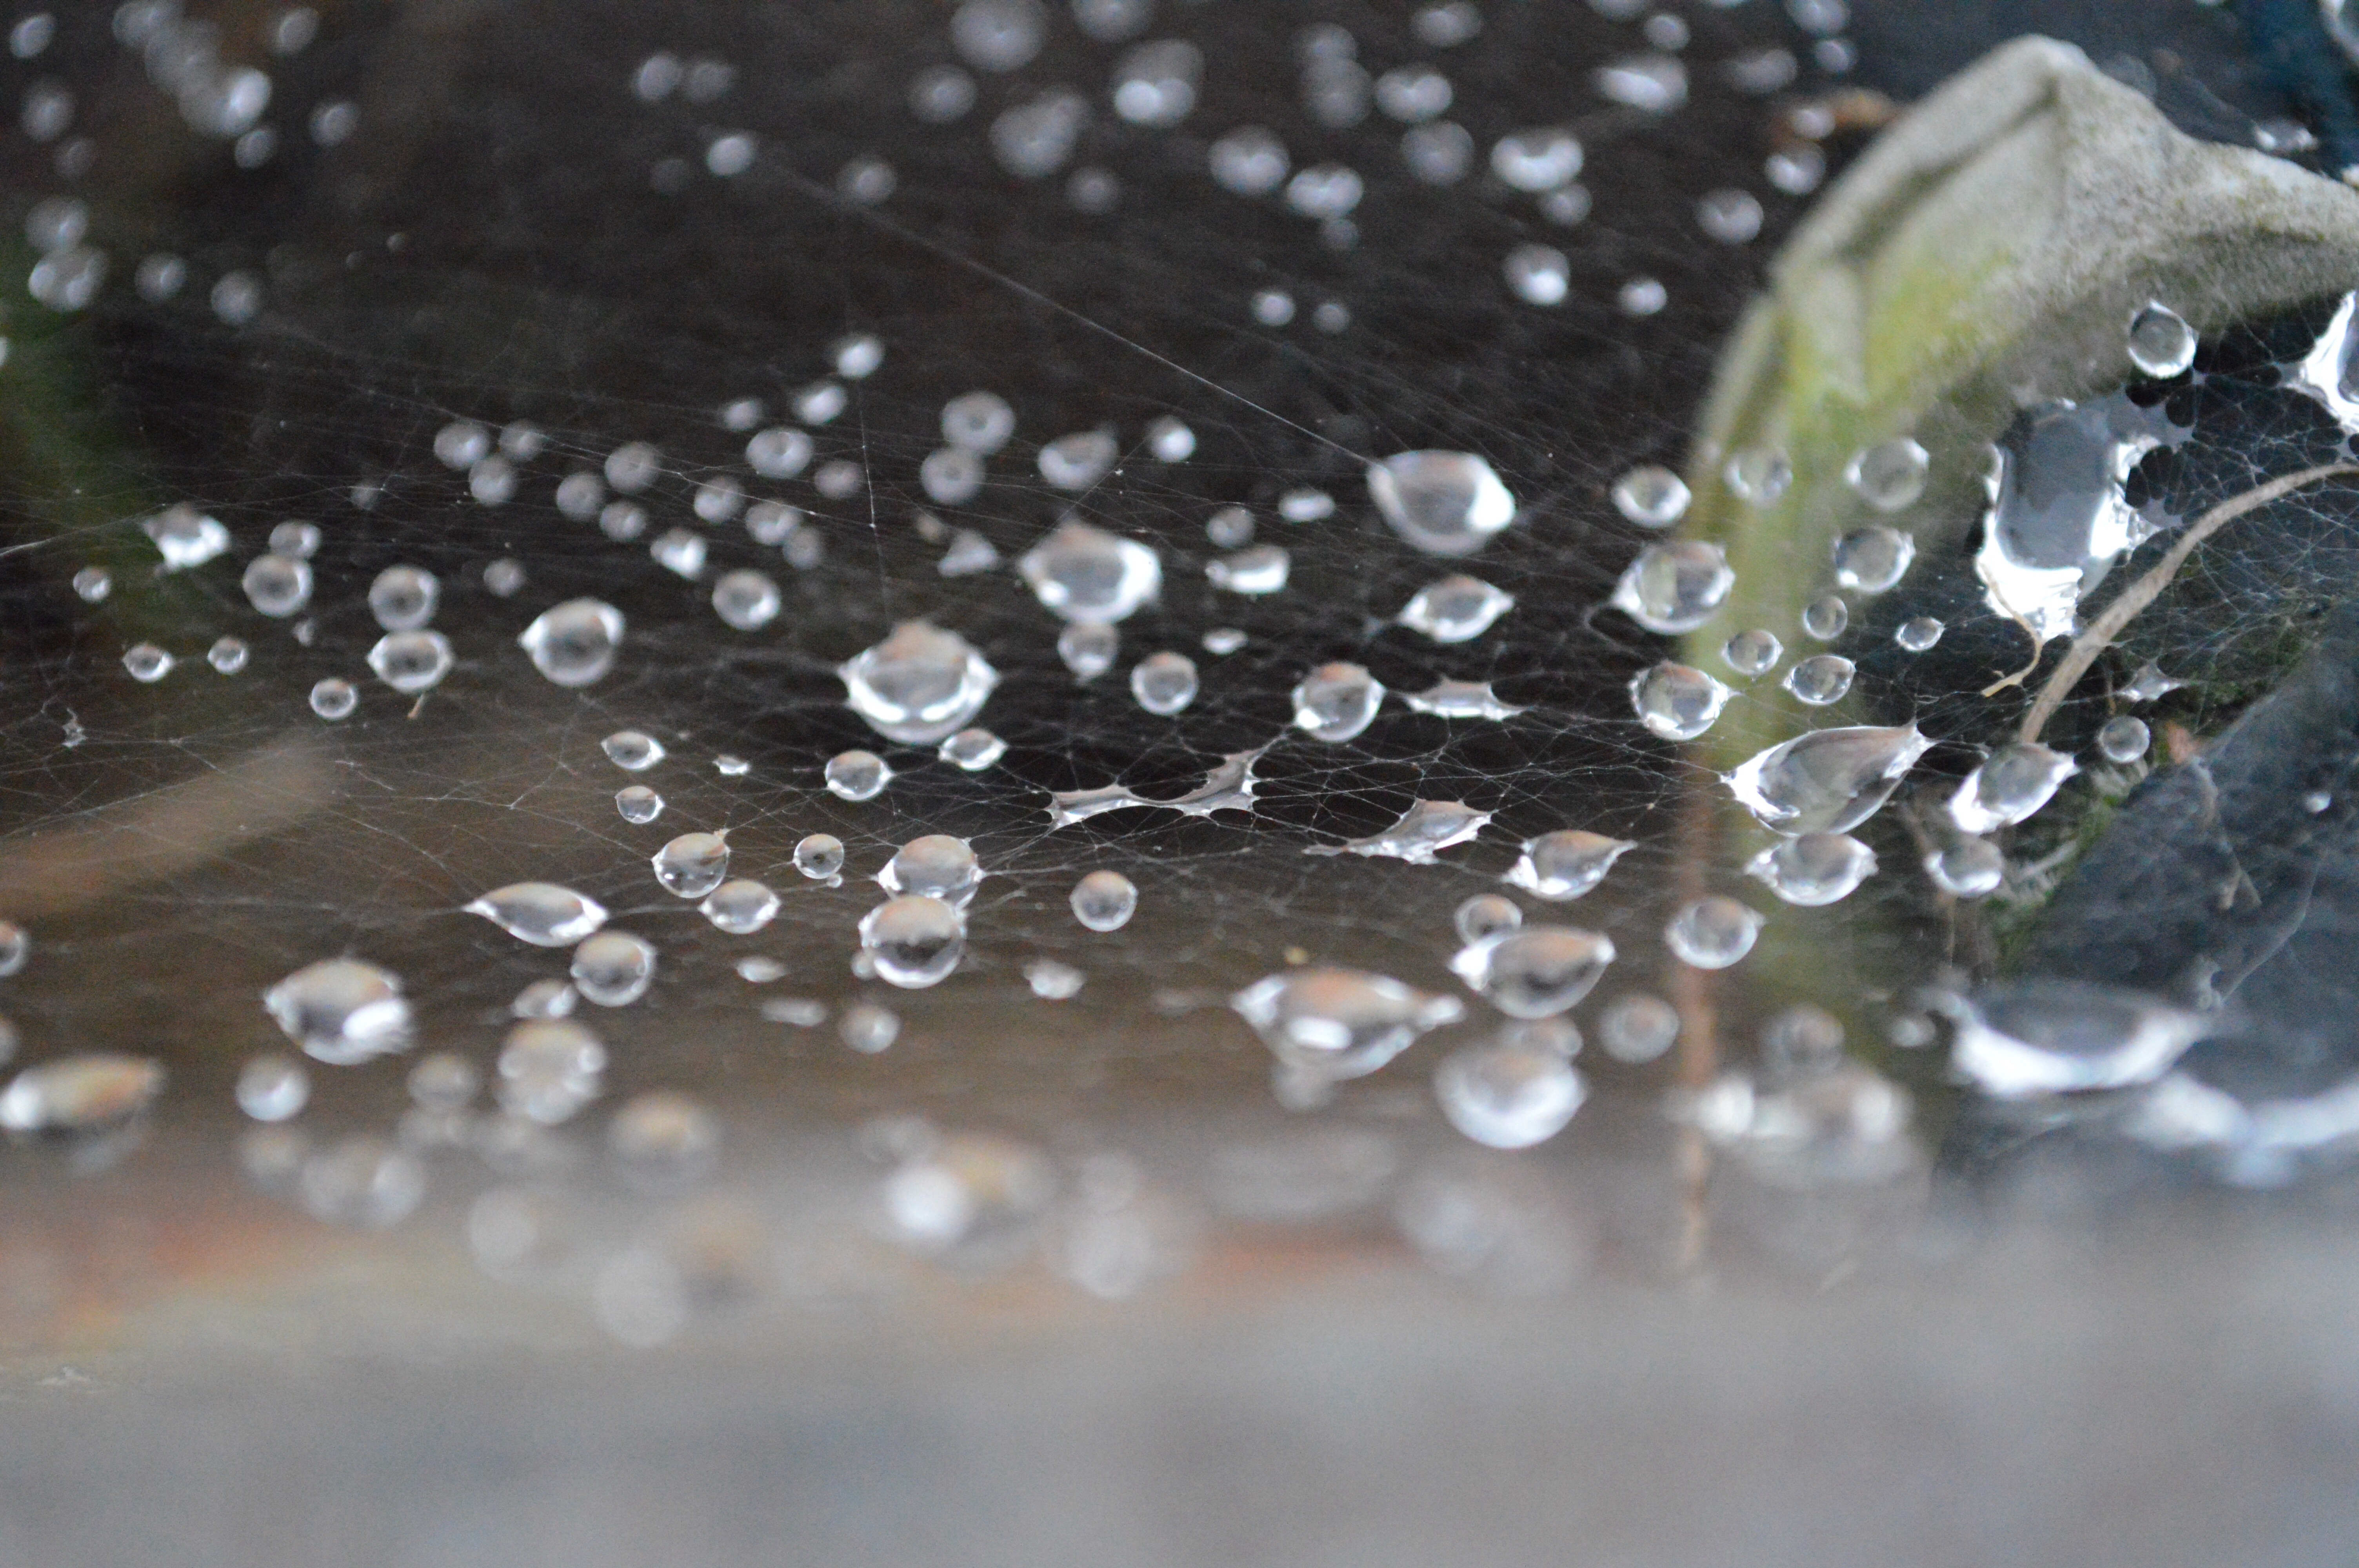
water, drop, dew, photography, leaf, flower, frost, ice, weather, close up, moisture, freezing, macro photography